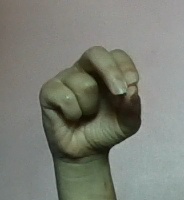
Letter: gaaf